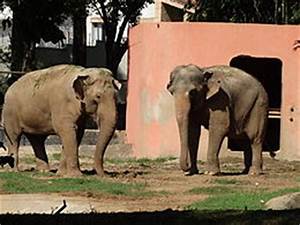
Label: elephant